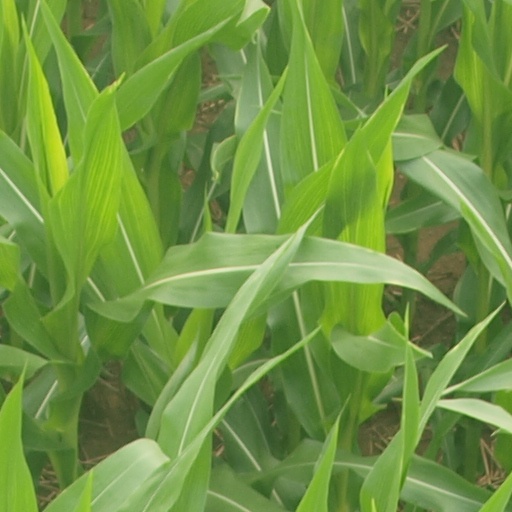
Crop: maize; corn